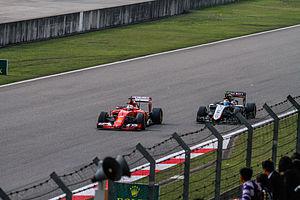
Le championnat du monde de Formule 1 2015, 66ᵉ édition du championnat du monde de Formule 1 comporte dix-neuf Grands Prix. Il débute le 15 mars 2015 à Melbourne en Australie et s'achève le 29 novembre 2015 à Abou Dabi aux Émirats arabes unis.
Le Grand Prix automobile de Chine 2015, disputé le 12 avril 2015 sur le circuit international de Shanghai à Shanghai, est la 919ᵉ épreuve du championnat du monde de Formule 1 courue depuis 1950 et la troisième manche du championnat 2015. Il s'agit de la douzième édition du Grand Prix de Chine courue à Shanghai depuis 2004.